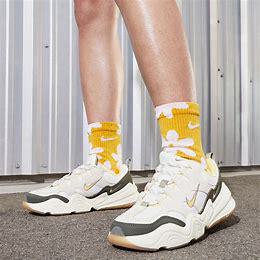
Brand: Nike
Model: Tech Hera